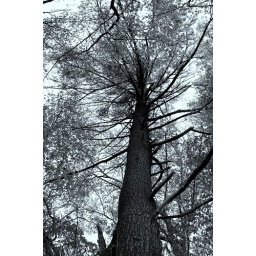
There are plans to cut down all the trees here to build houses. Apparently there aren't enough houses in the suburbs.